Ranma ½: Hard Battle

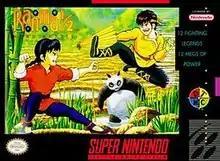
North American cover art by Michel Bohbot featuring from left to right Ranma, Genma (in panda form), and Ryoga.

Ranma ½: Hard Battle, known as in Japan and as just Ranma ½ in Europe, is a 2-D fighting video game released by Masaya and DTMC for the Super Nintendo Entertainment System. It is based on the manga and anime series "Ranma ½". "Hard Battle" is the second "Ranma ½" game to be translated into English, this time keeping the original graphics, music, and names of the characters, though the voices were still dubbed into English. The game's English translation (but not its English voice acting) was provided by Viz Media (who had begun releasing the English dub of "Ranma 1/2" earlier that same year).